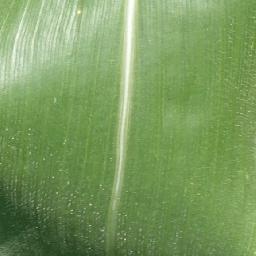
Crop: corn
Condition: (maize)_healthy